Portuguese Colonial War

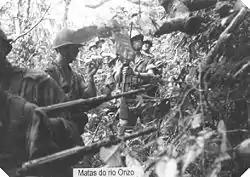
Portuguese combatants in the woods around River Onzo, Angola

The Soviet Union, realising that military success by insurgents in Angola and Mozambique was becoming increasingly remote, shifted much of its military support to the PAIGC in Guinea, while increasing diplomatic efforts to isolate Portugal from the world community. The success of the socialist bloc in isolating Portugal diplomatically extended inside Portugal itself into the armed forces, where younger officers disenchanted with the Estado Novo regime and promotional opportunities began to identify ideologically with those calling for overthrow of the government and the establishment of a state based on Marxist principles.